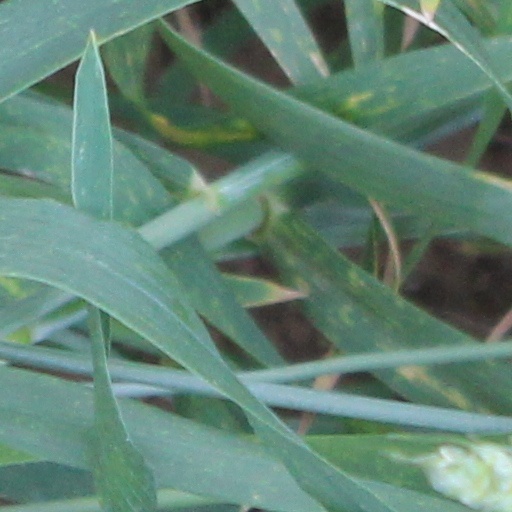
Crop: wheat